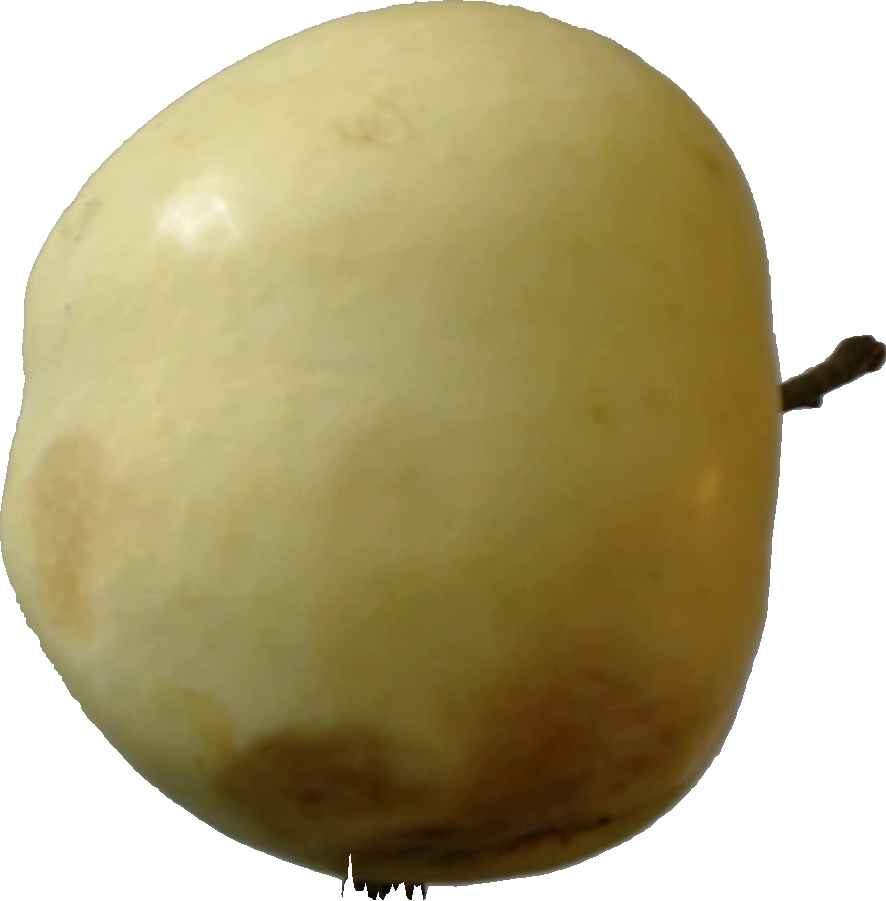
Label: apple_hit_1